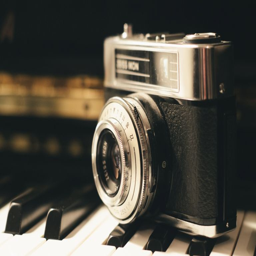
photography is the only language that can be understood anywhere in the world . visual artist